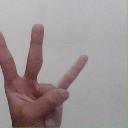
अक्षर: क्ष